Muslim women in sport

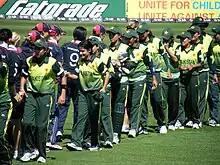
Members of the Pakistan women's cricket team (in green) after a match against England at the 2009 World Cup

Several nations that are members of the Organisation of Islamic Cooperation (OIC) have hosted major association football tournaments. UEFA's Azerbaijan hosted the 2012 FIFA U-17 Women's World Cup and set an average match attendance record for the tournament (since broken by Costa Rica in 2014); the official mascot for this world cup was the Top Top Girl ("Top Top Qız"), a young girl with the national flag of Azerbaijan painted on her cheeks. Jordan hosted the 2016 FIFA U-17 Women's World Cup, the first female soccer world cup to be held anywhere in the Middle East.